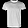
Label: T - shirt / top